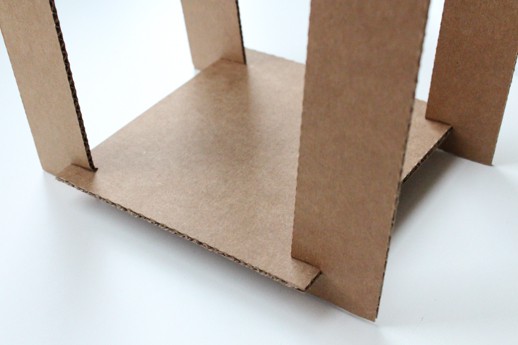
Label: cardboard